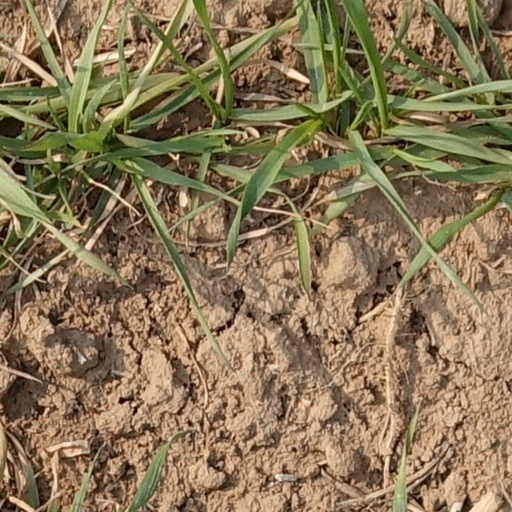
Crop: wheat